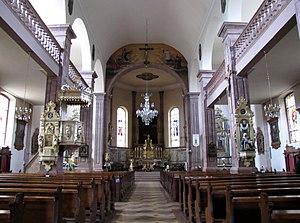
Alsace, Bas-Rhin, Église Saint-Georges de Châtenois (PA00084665, IA00124434).Vue de la nef vers le chœur.
L'église Saint-Georges est un monument historique situé à Châtenois, dans le département français du Bas-Rhin. Elle abrite notamment un orgue Silbermann de 1765, une croix de procession recouverte de nacre datée de 1763 et des tableaux polychromes en relief du XVIᵉ siècle.